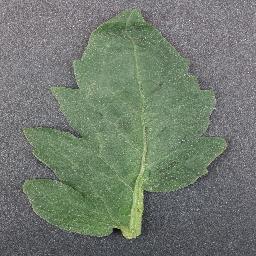
Label: Tomato___healthy